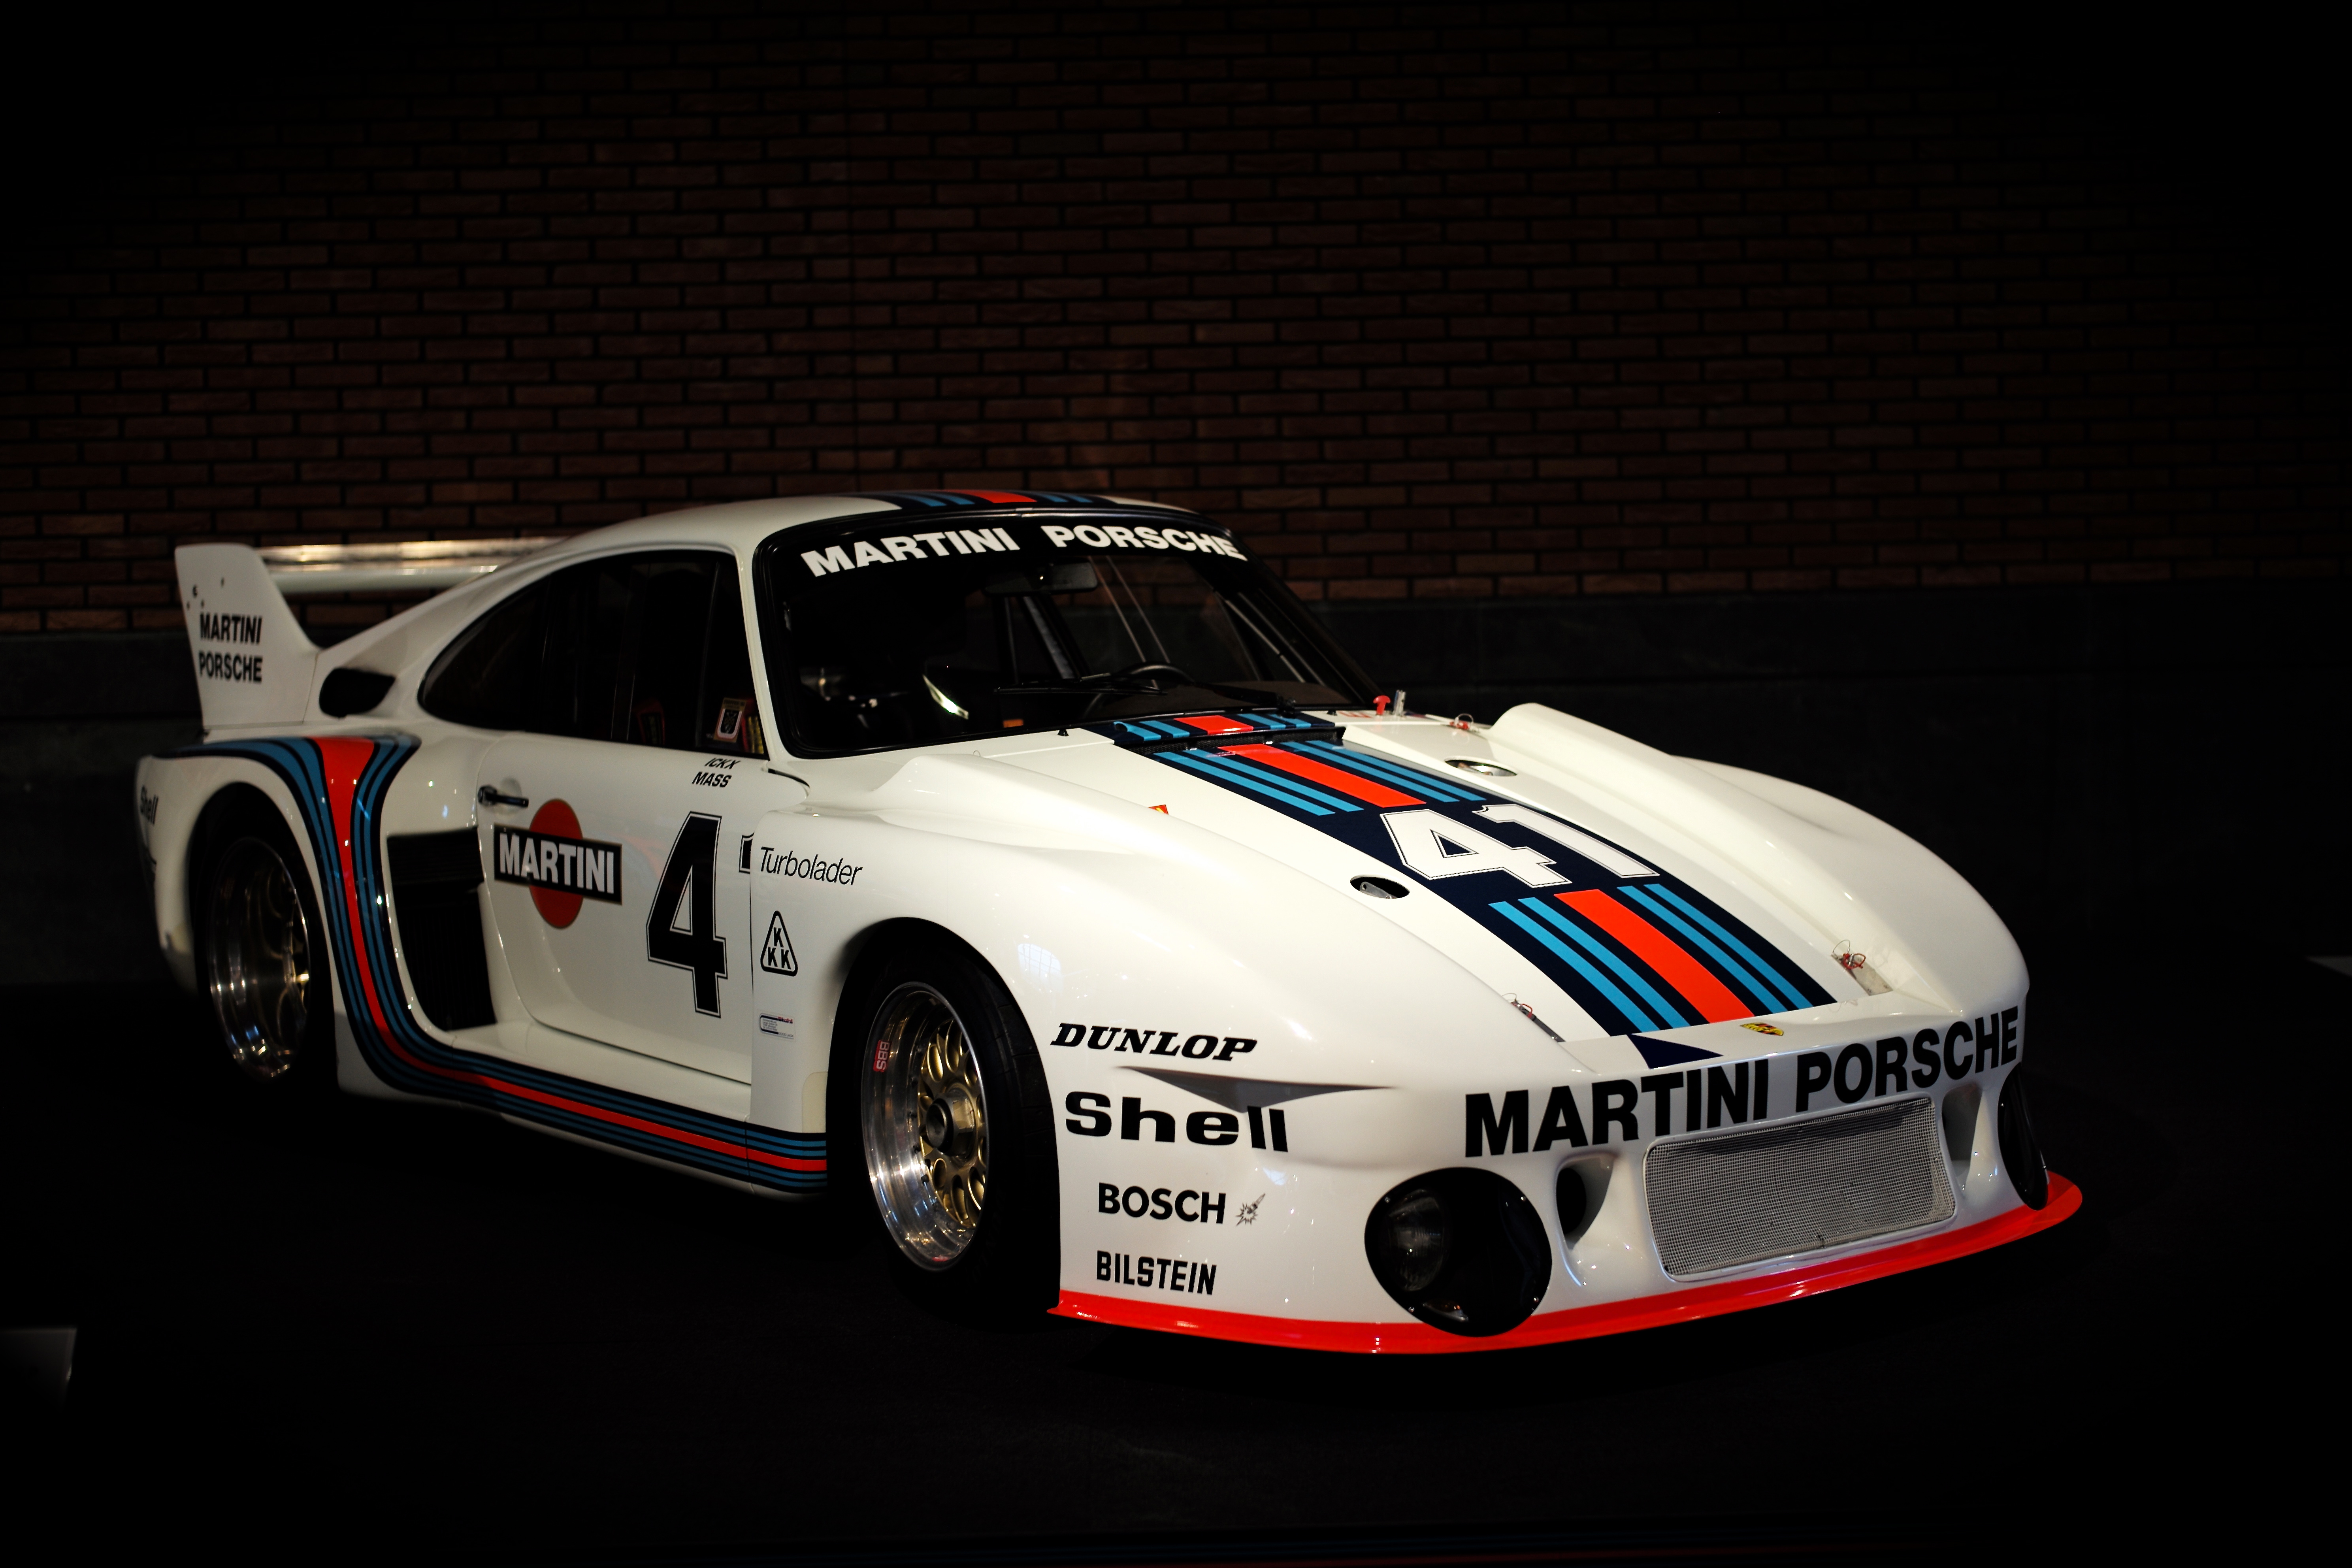
car, vehicle, museum, martini, sports car, race car, supercar, holland, netherlands, team, racing, race track, porsche, louwman, motorsport, leicam, summilux50f14, typ240, 935, model car, land vehicle, automobile make, automotive design, performance car, porsche 959